Liu Xiaolong

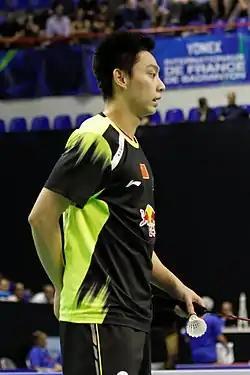

Liu Xiaolong (born 12 May 1988) is a Chinese badminton player who is a doubles specialist. A left handler, he is the former winner of the All England Championships. He was part of China winning team at the 2013 Sudirman Cup. He announced his retirement on international tournament on 26 June 2017.